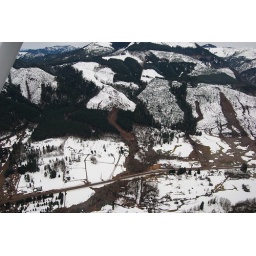
A view of the valley floor and the impacts from landslides. Highway 12 is in the main road through the photo.